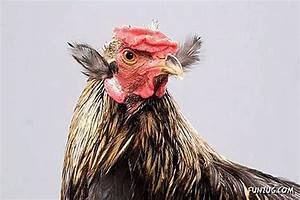
chicken